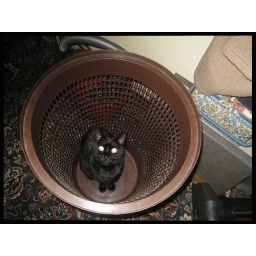
cat in a laundry basket